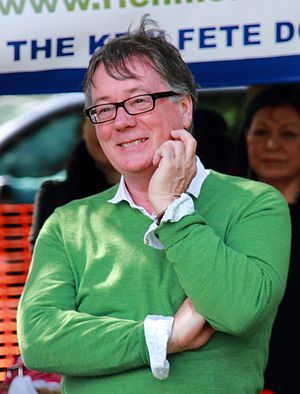
Jeff Rawle
Jeffrey "Jeff" Rawle er en engelsk skuespiller mest kendt for at spille Silas Blisett i Hollyoaks. Han er også velkendt for hans mindre skildringer. Rawle flyttede fra Birmingham til Sheffield hvor han optrådte i flere produktioner med scener i Liverpool, Machester og Yorkshire. Han blev nomineret til "villian of the year award" ved The British soap awards 2011 for hans rolle som seriemorderen Silas Blisett i Hollyoaks.